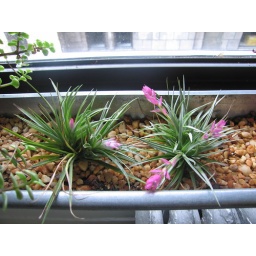
office Tillandsia in flower 6